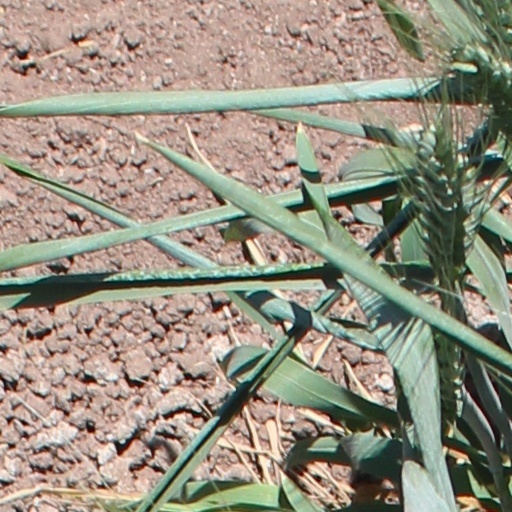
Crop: wheat